Sonora, California

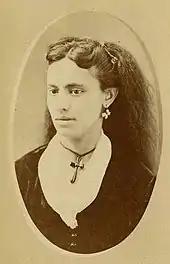
Teresa Salas, a Californio socialite, was an important figure in early Sonora society

Sonora was founded by Mexican miners during the California Gold Rush. Named after their home state of Sonora, Mexico, it was once a booming center of industry and trade in California's Mother Lode. Most of the gold removable with traditional mining techniques was quickly extracted, leaving miners to use more complex and expensive mining techniques to reach deep pockets of quartz and gold. Sonora as well as other mining towns of the era experienced economic hardship when the value of gold decreased. As "gold fever" died down, Sonora's size and population steadily decreased over the years. In , the Sonora Hebrew Cemetery was formed by the Hebrew Benevolent Society and predominately contains the graves of European-born Jews who emigrated to Gold Country.